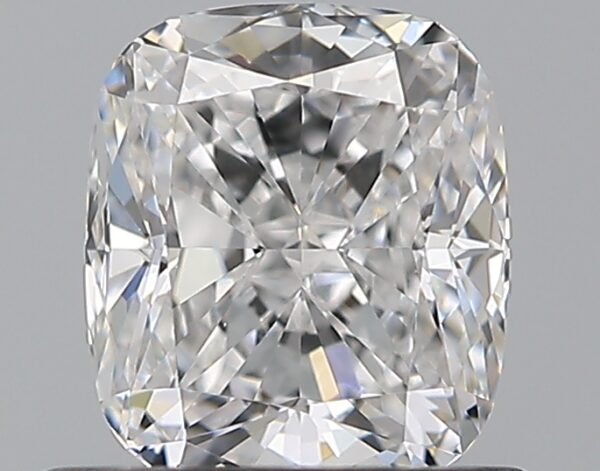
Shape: cushion
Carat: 0.7
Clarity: VVS2
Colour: D
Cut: EX
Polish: EX
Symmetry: VG
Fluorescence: F
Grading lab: GIA
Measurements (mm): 5.46 x 4.74 x 3.22